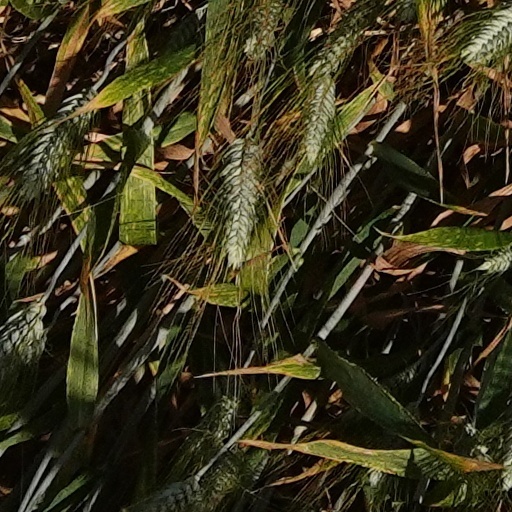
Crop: wheat